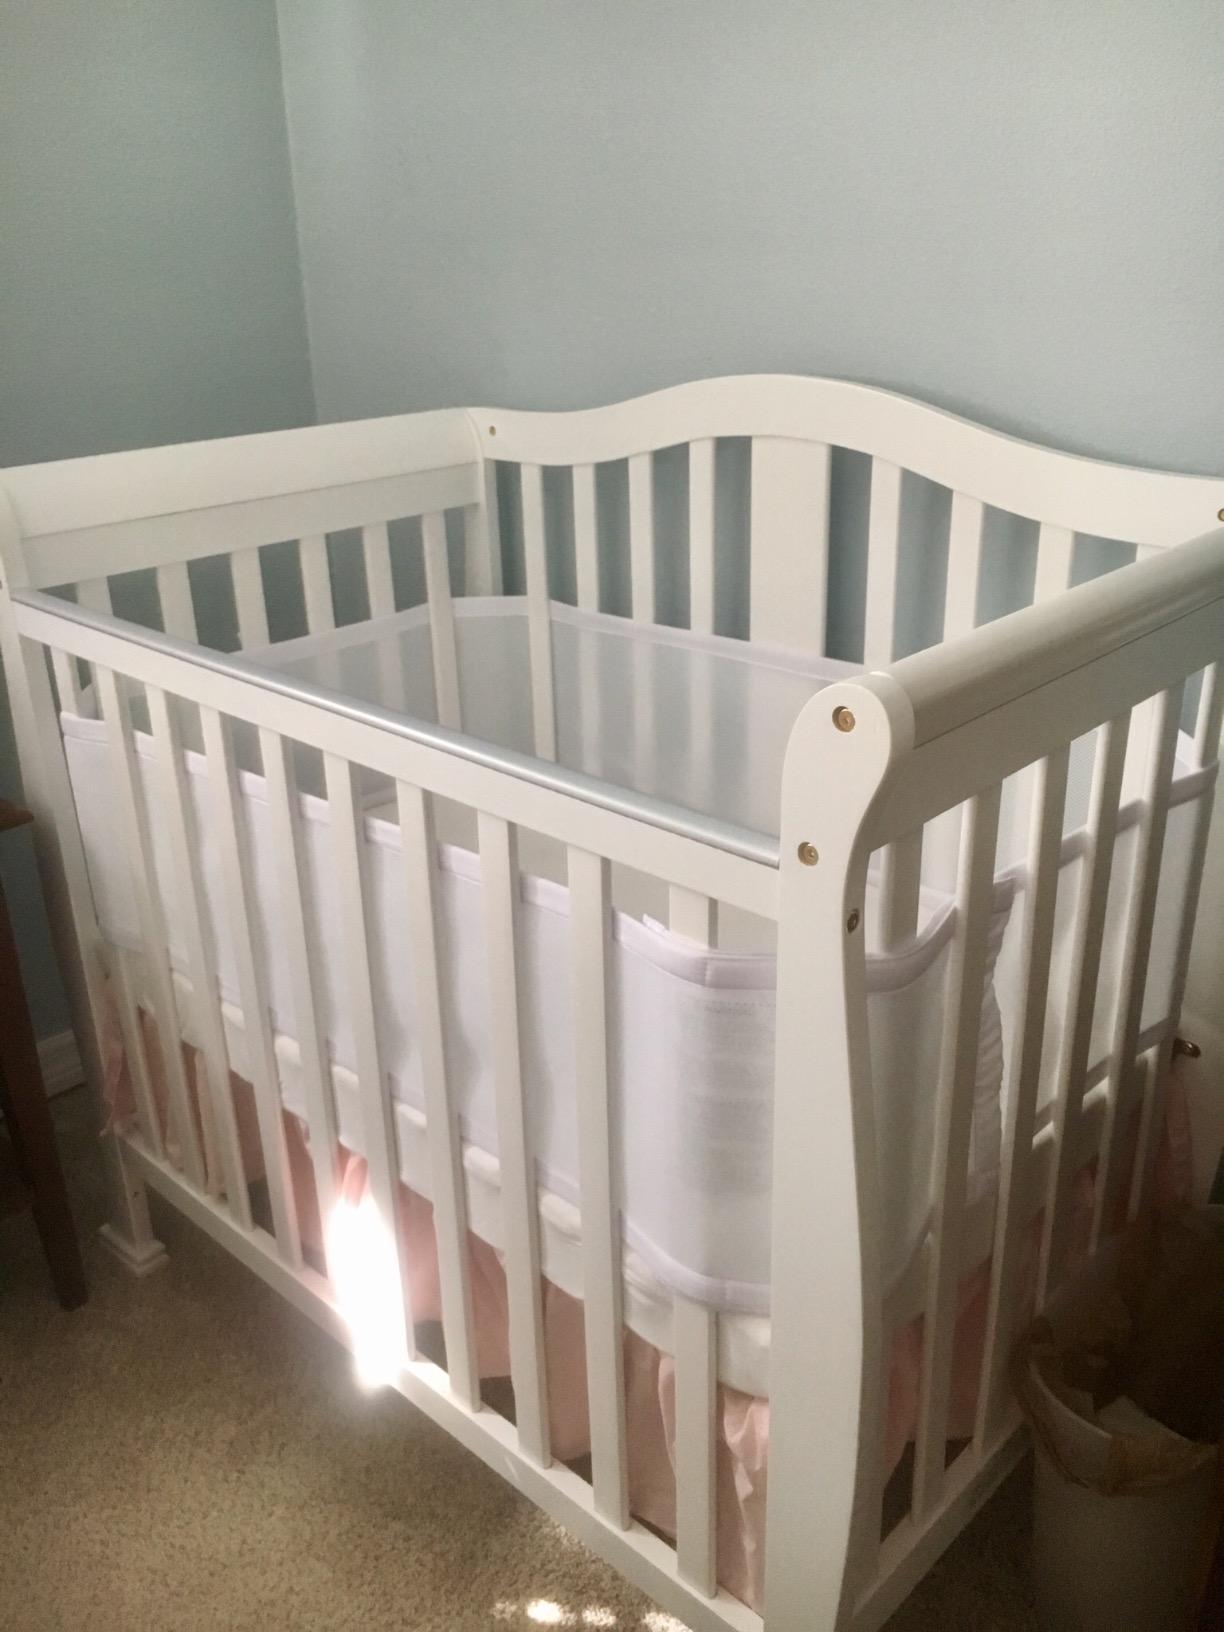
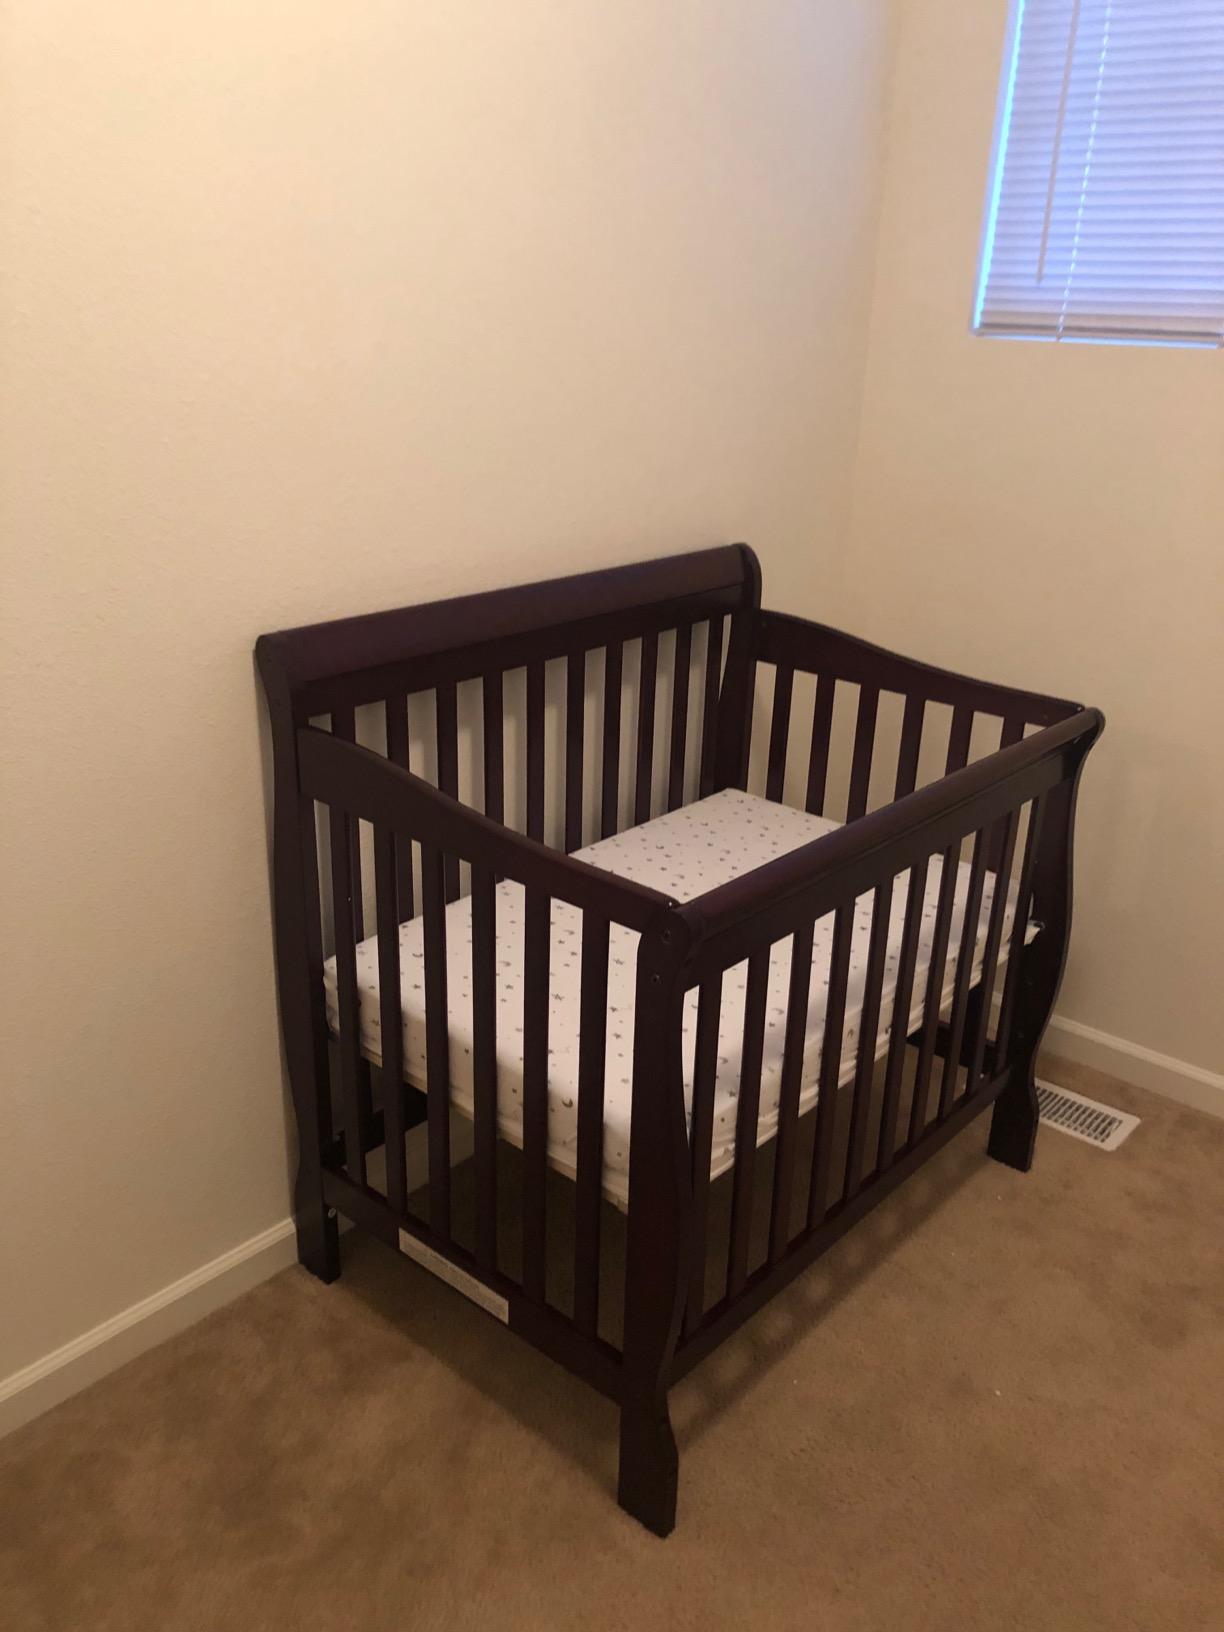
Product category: products_crib
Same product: no